Ricardo Carvalho

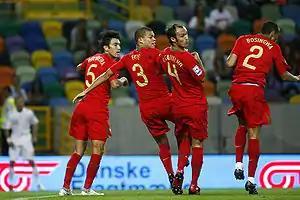
Left to right: Paulo Ferreira, Pepe, Ricardo Carvalho and José Bosingwa, during a 2010 FIFA World Cup qualification match against Denmark, on 10 September 2008.

During the 2003–04 season, Carvalho earned his first cap for the Portugal national team on 11 October 2003 in a 5–3 friendly match win over Albania. He established himself as a key member of the national team starting XI during the UEFA Euro 2004 championship on home soil, after replacing captain Fernando Couto in the heart of Portugal's defence following the team's defeat against Greece in the opening group game. In the tournament, he was nominated for the UEFA Euro Team of the Tournament along with his compatriots Maniche, Luís Figo and Cristiano Ronaldo. Carvalho formed a strong partnership with Jorge Andrade in the Portuguese defence as his country reached the final, though they lost 1–0 to Greece in a stunning upset. Carvalho started in all of Portugal's six games in the tournament, including an epic game against England, where the defender was named Carlsberg Man of the Match, and Portugal emerged victorious 6–5 on penalties. BBC Sport football expert Alan Hansen said that Carvalho was, along with Sol Campbell, the best defender at Euro 2004.